Istanbul nostalgic tramways

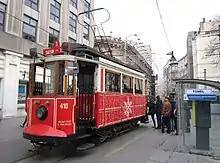
Tünel terminus of the T2 line

Both nostalgic tramlines run on unreserved tracks, in regular street running operation.